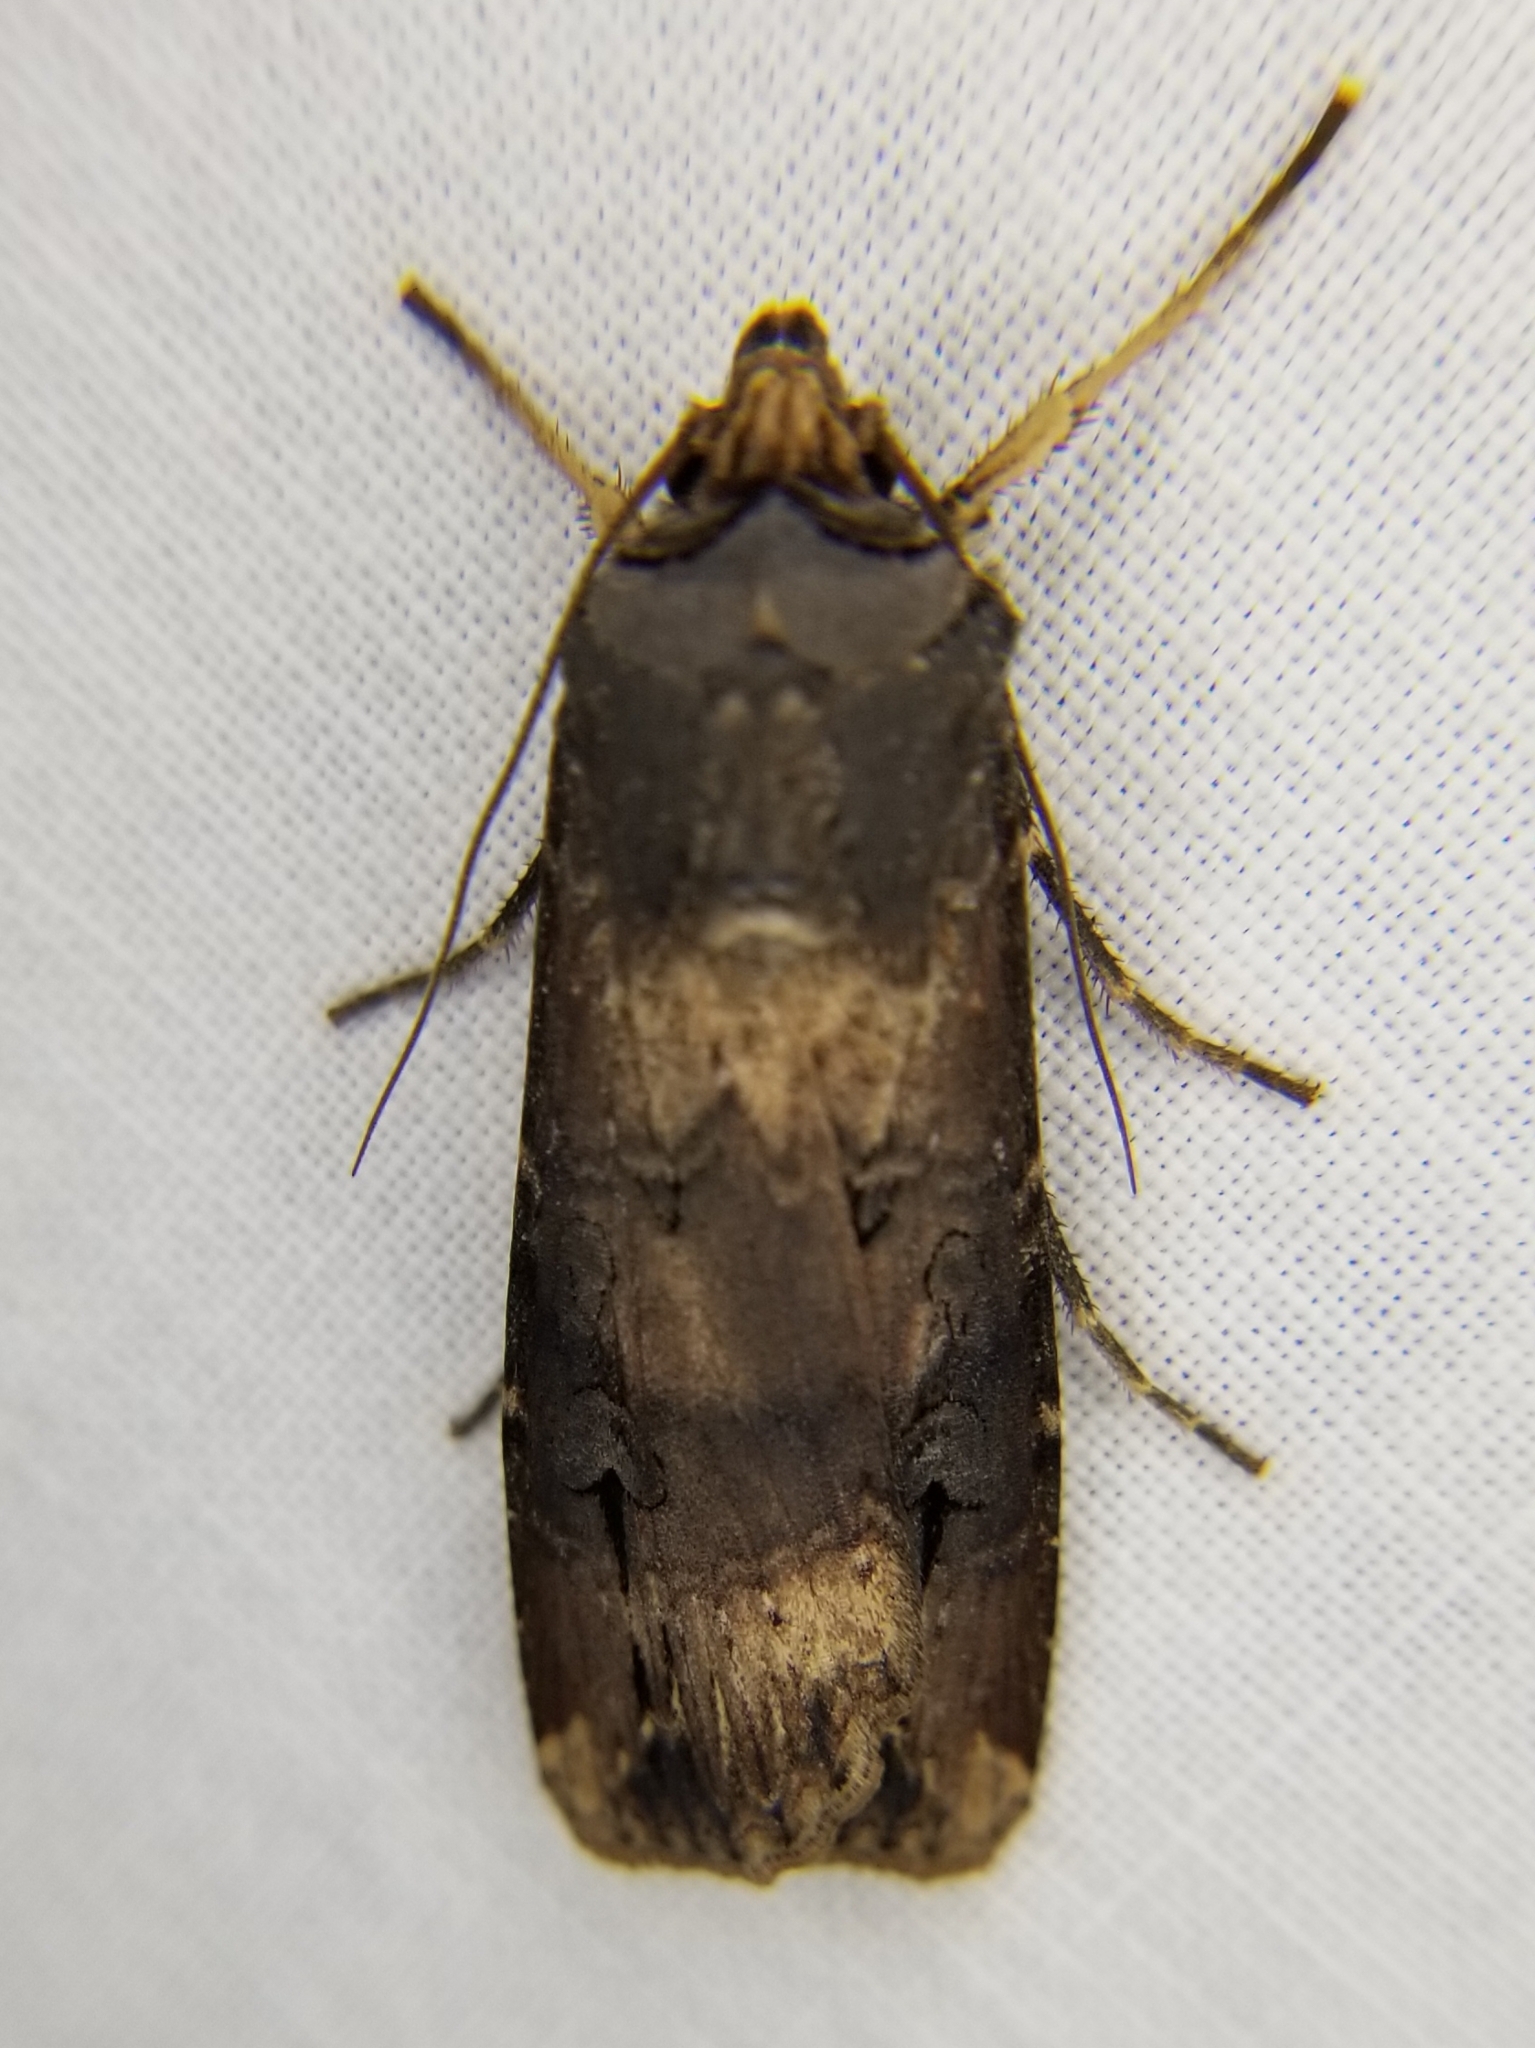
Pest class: cutworms